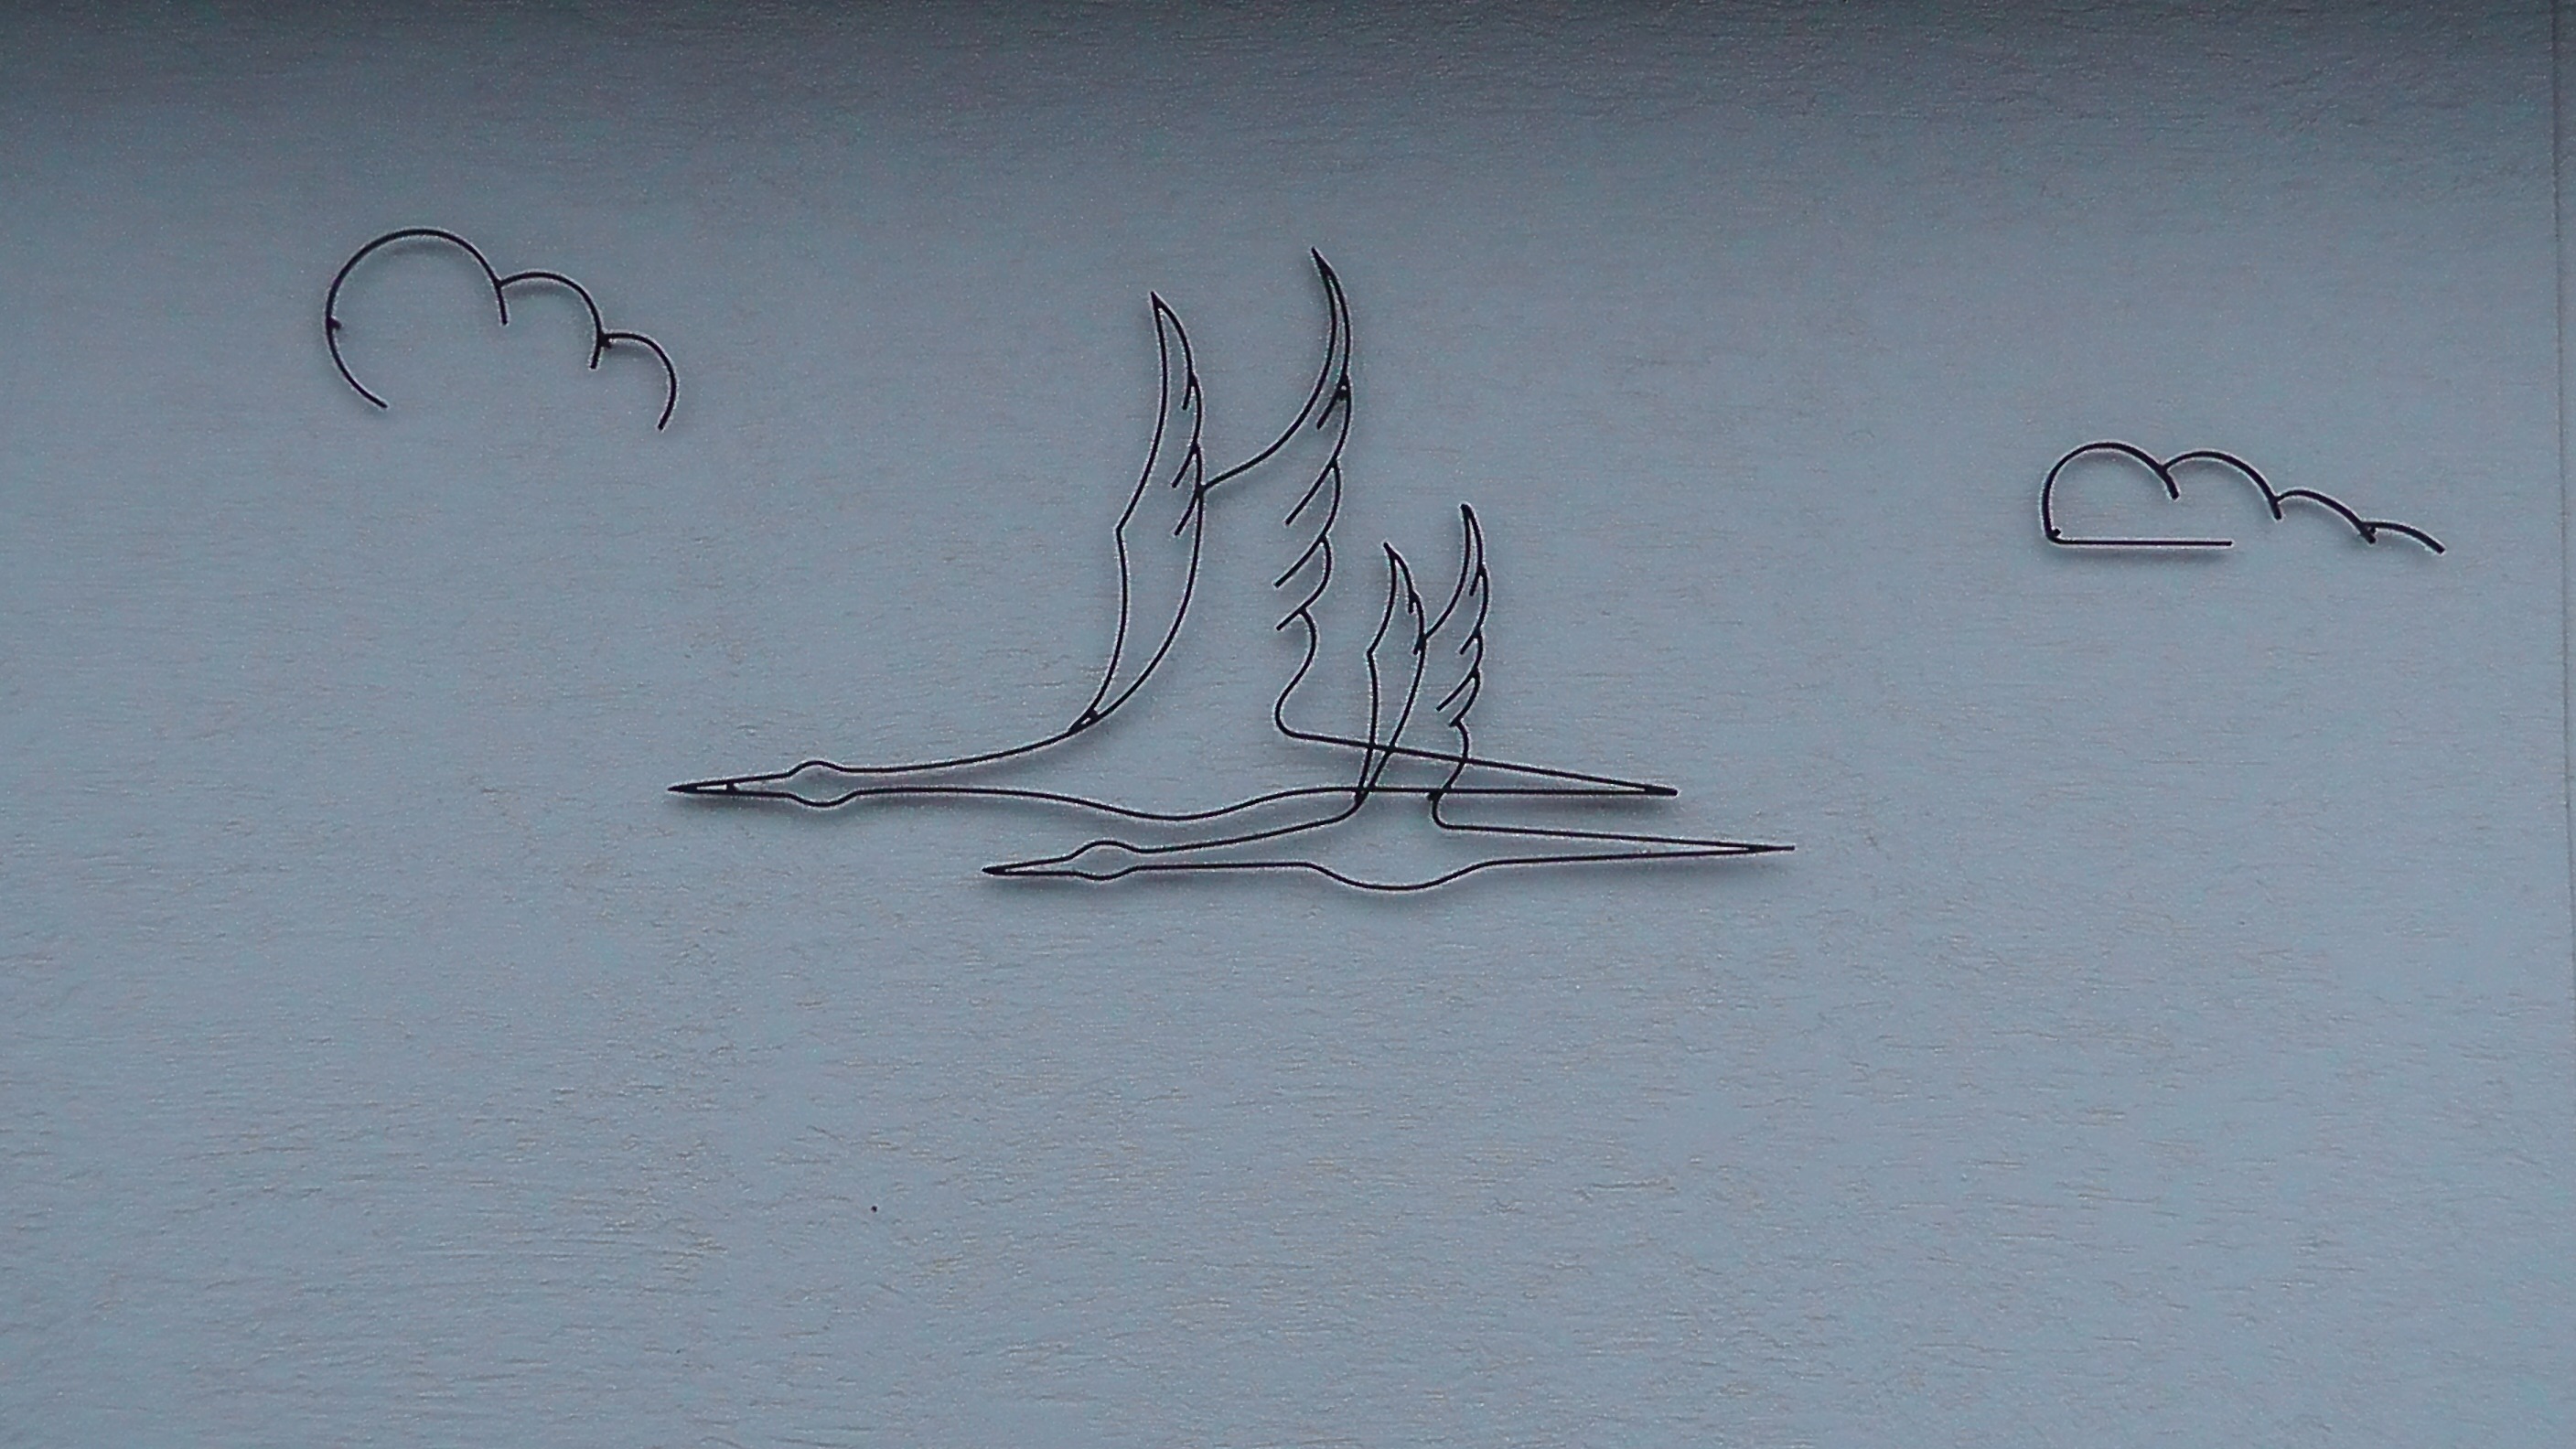
snow, wing, white, wall, line, craft, art, sketch, drawing, creativity, mural, fantasy, murals, shape, artfully, atmosphere of earth